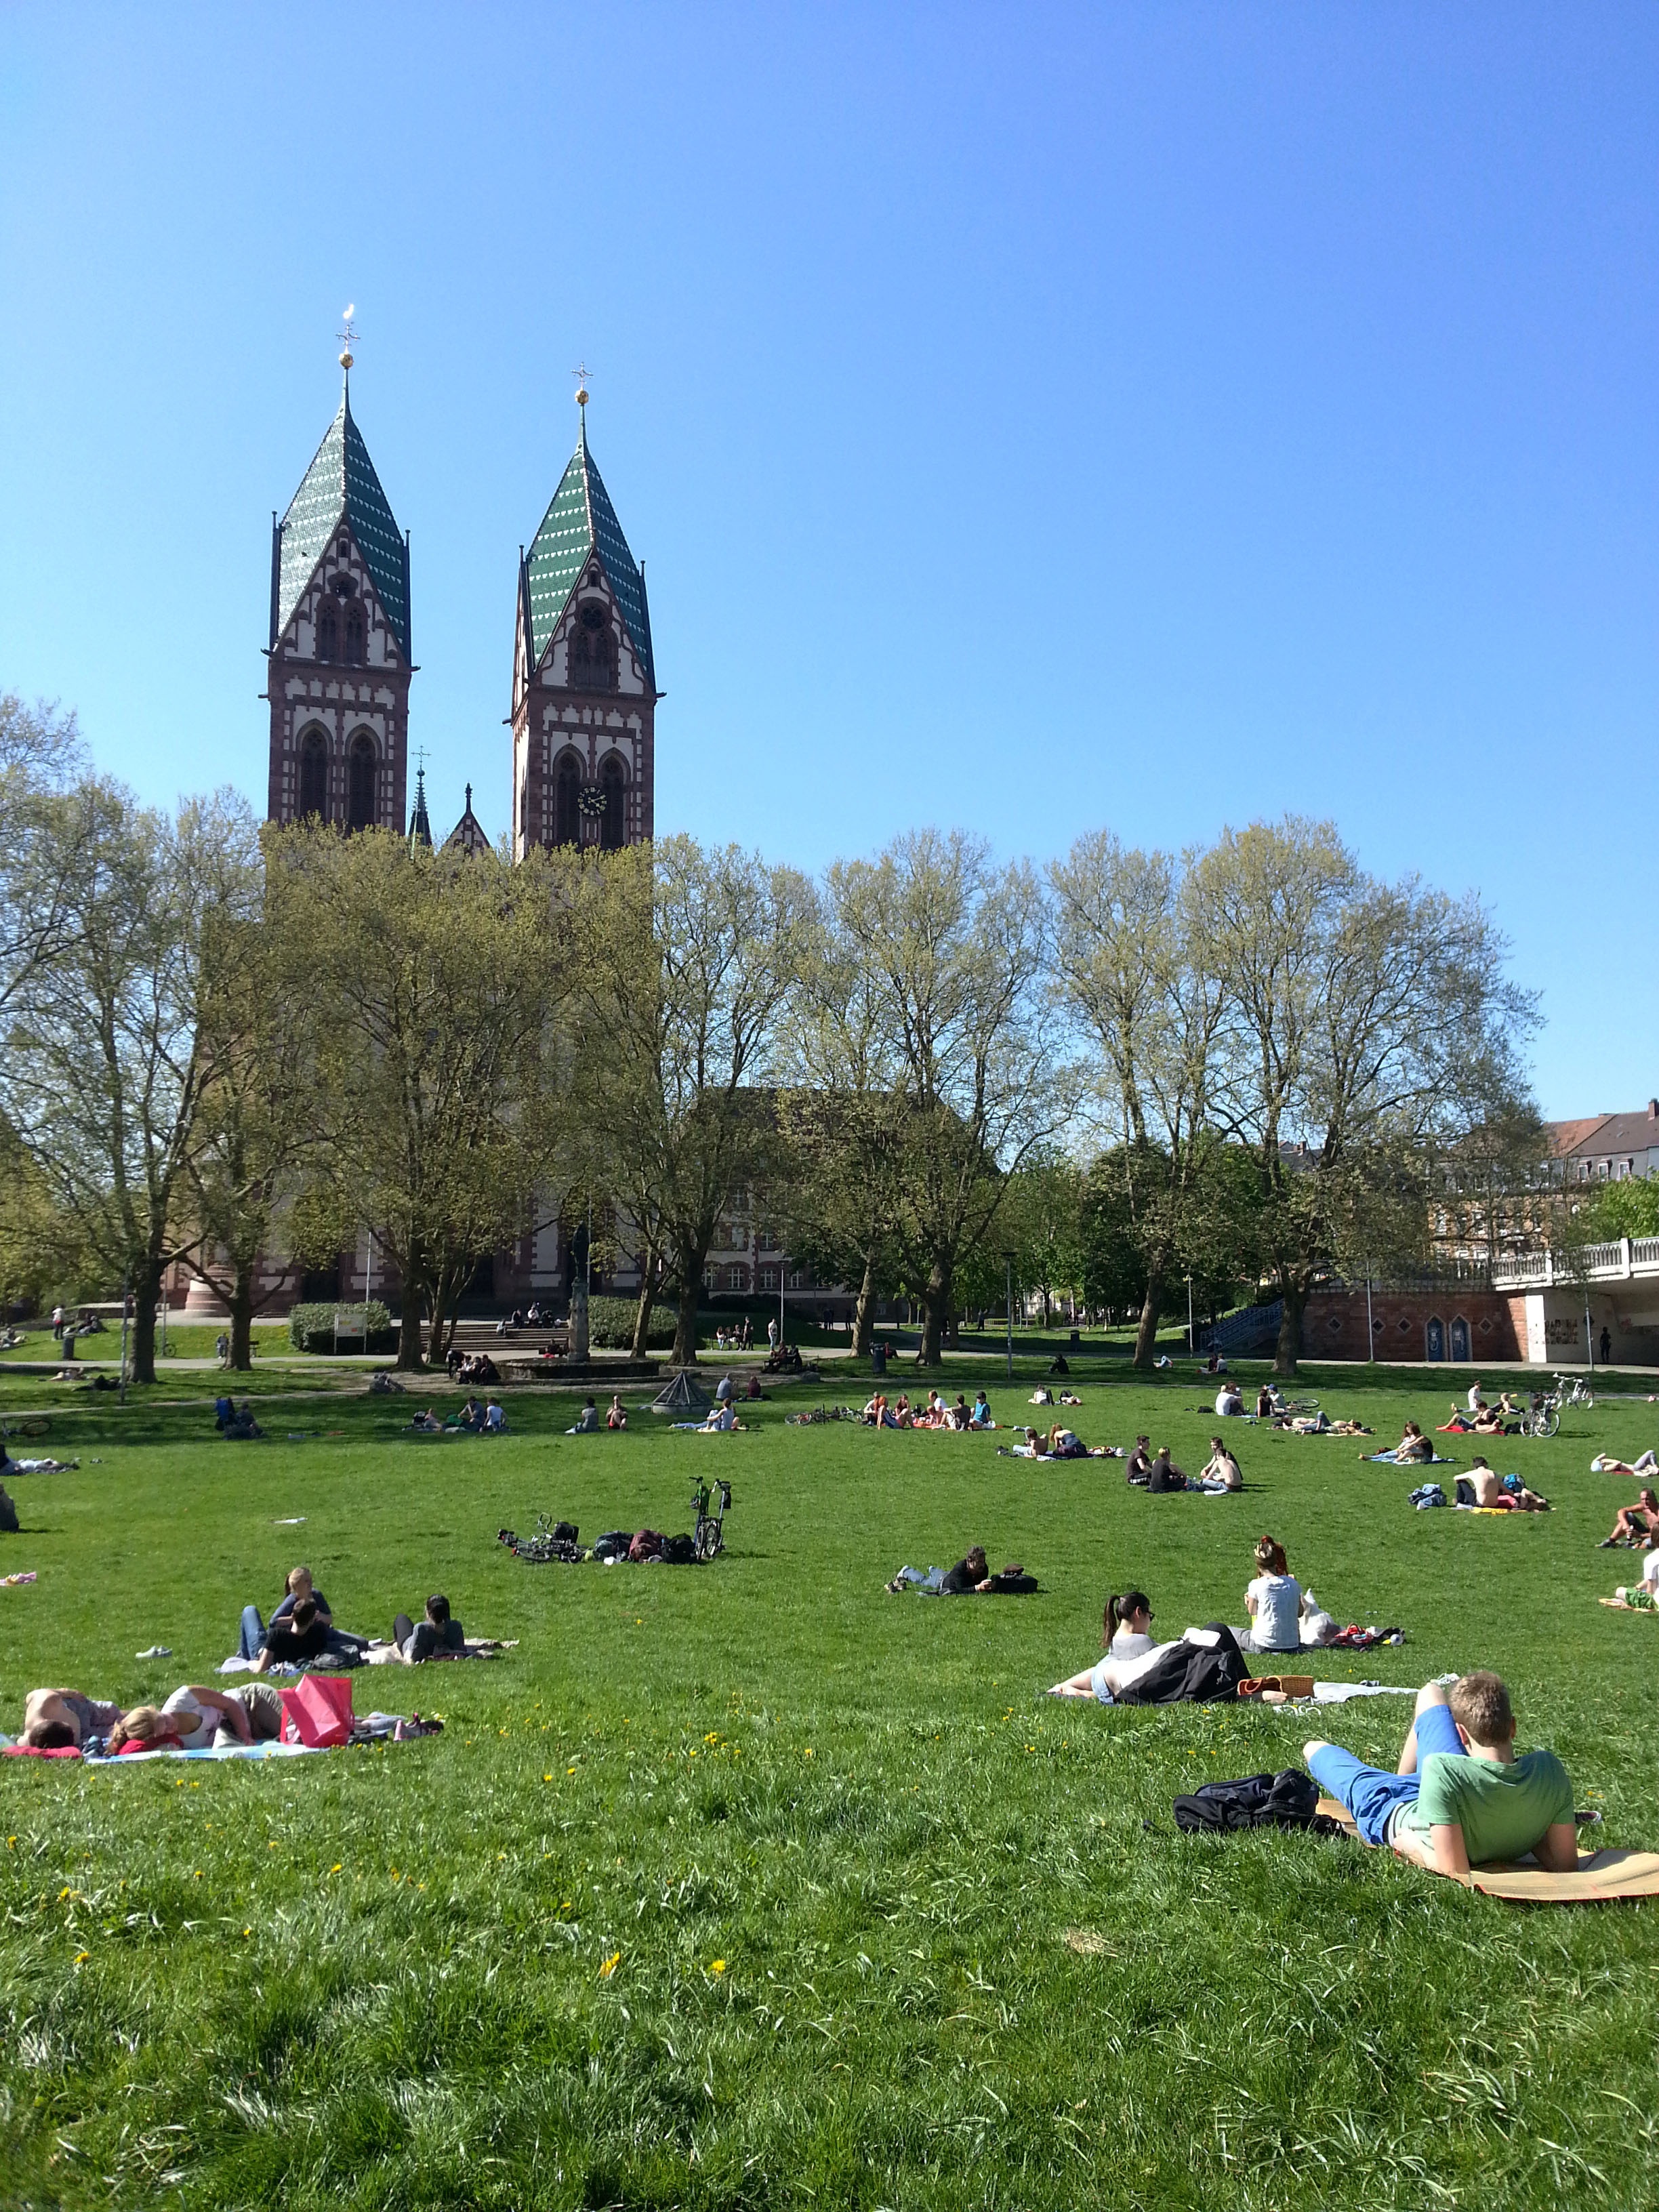
sun, flower, summer, relax, park, students, freiburg, lazing around, do nothing